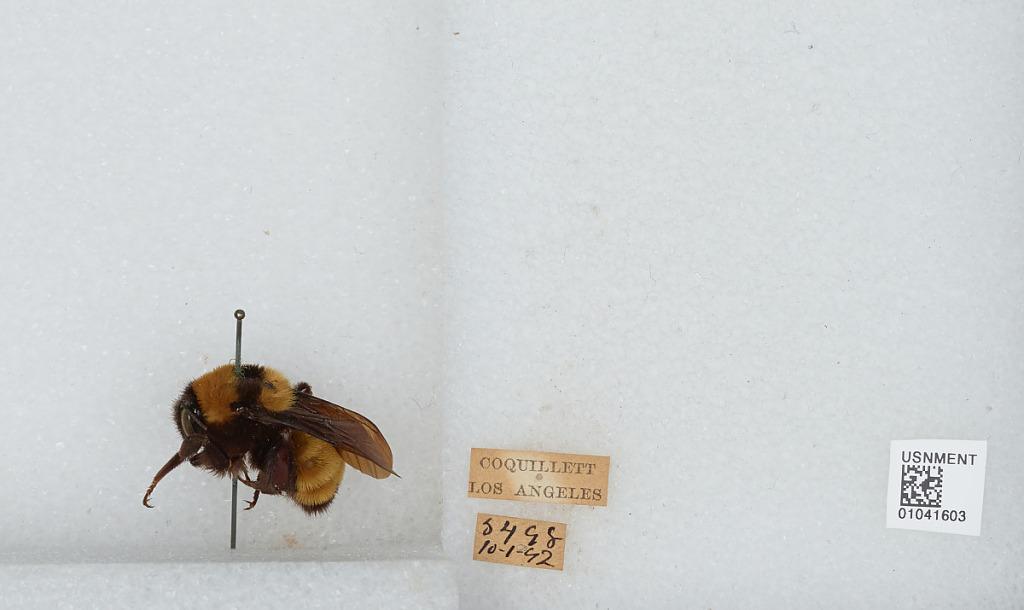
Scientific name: Bombus sp.
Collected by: Coquillett
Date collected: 1892-10-1
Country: United States
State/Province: California
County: Los Angeles
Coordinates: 34.05, -118.25